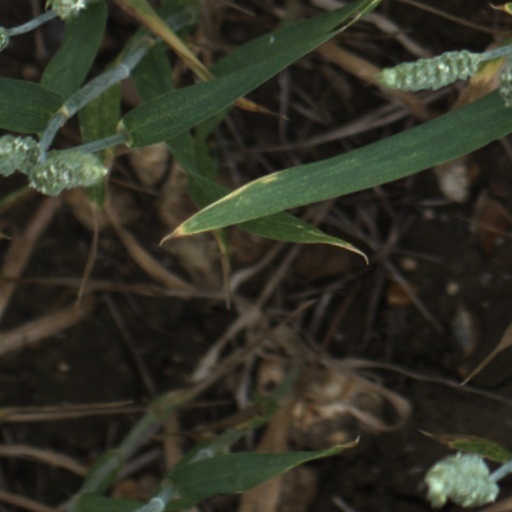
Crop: wheat